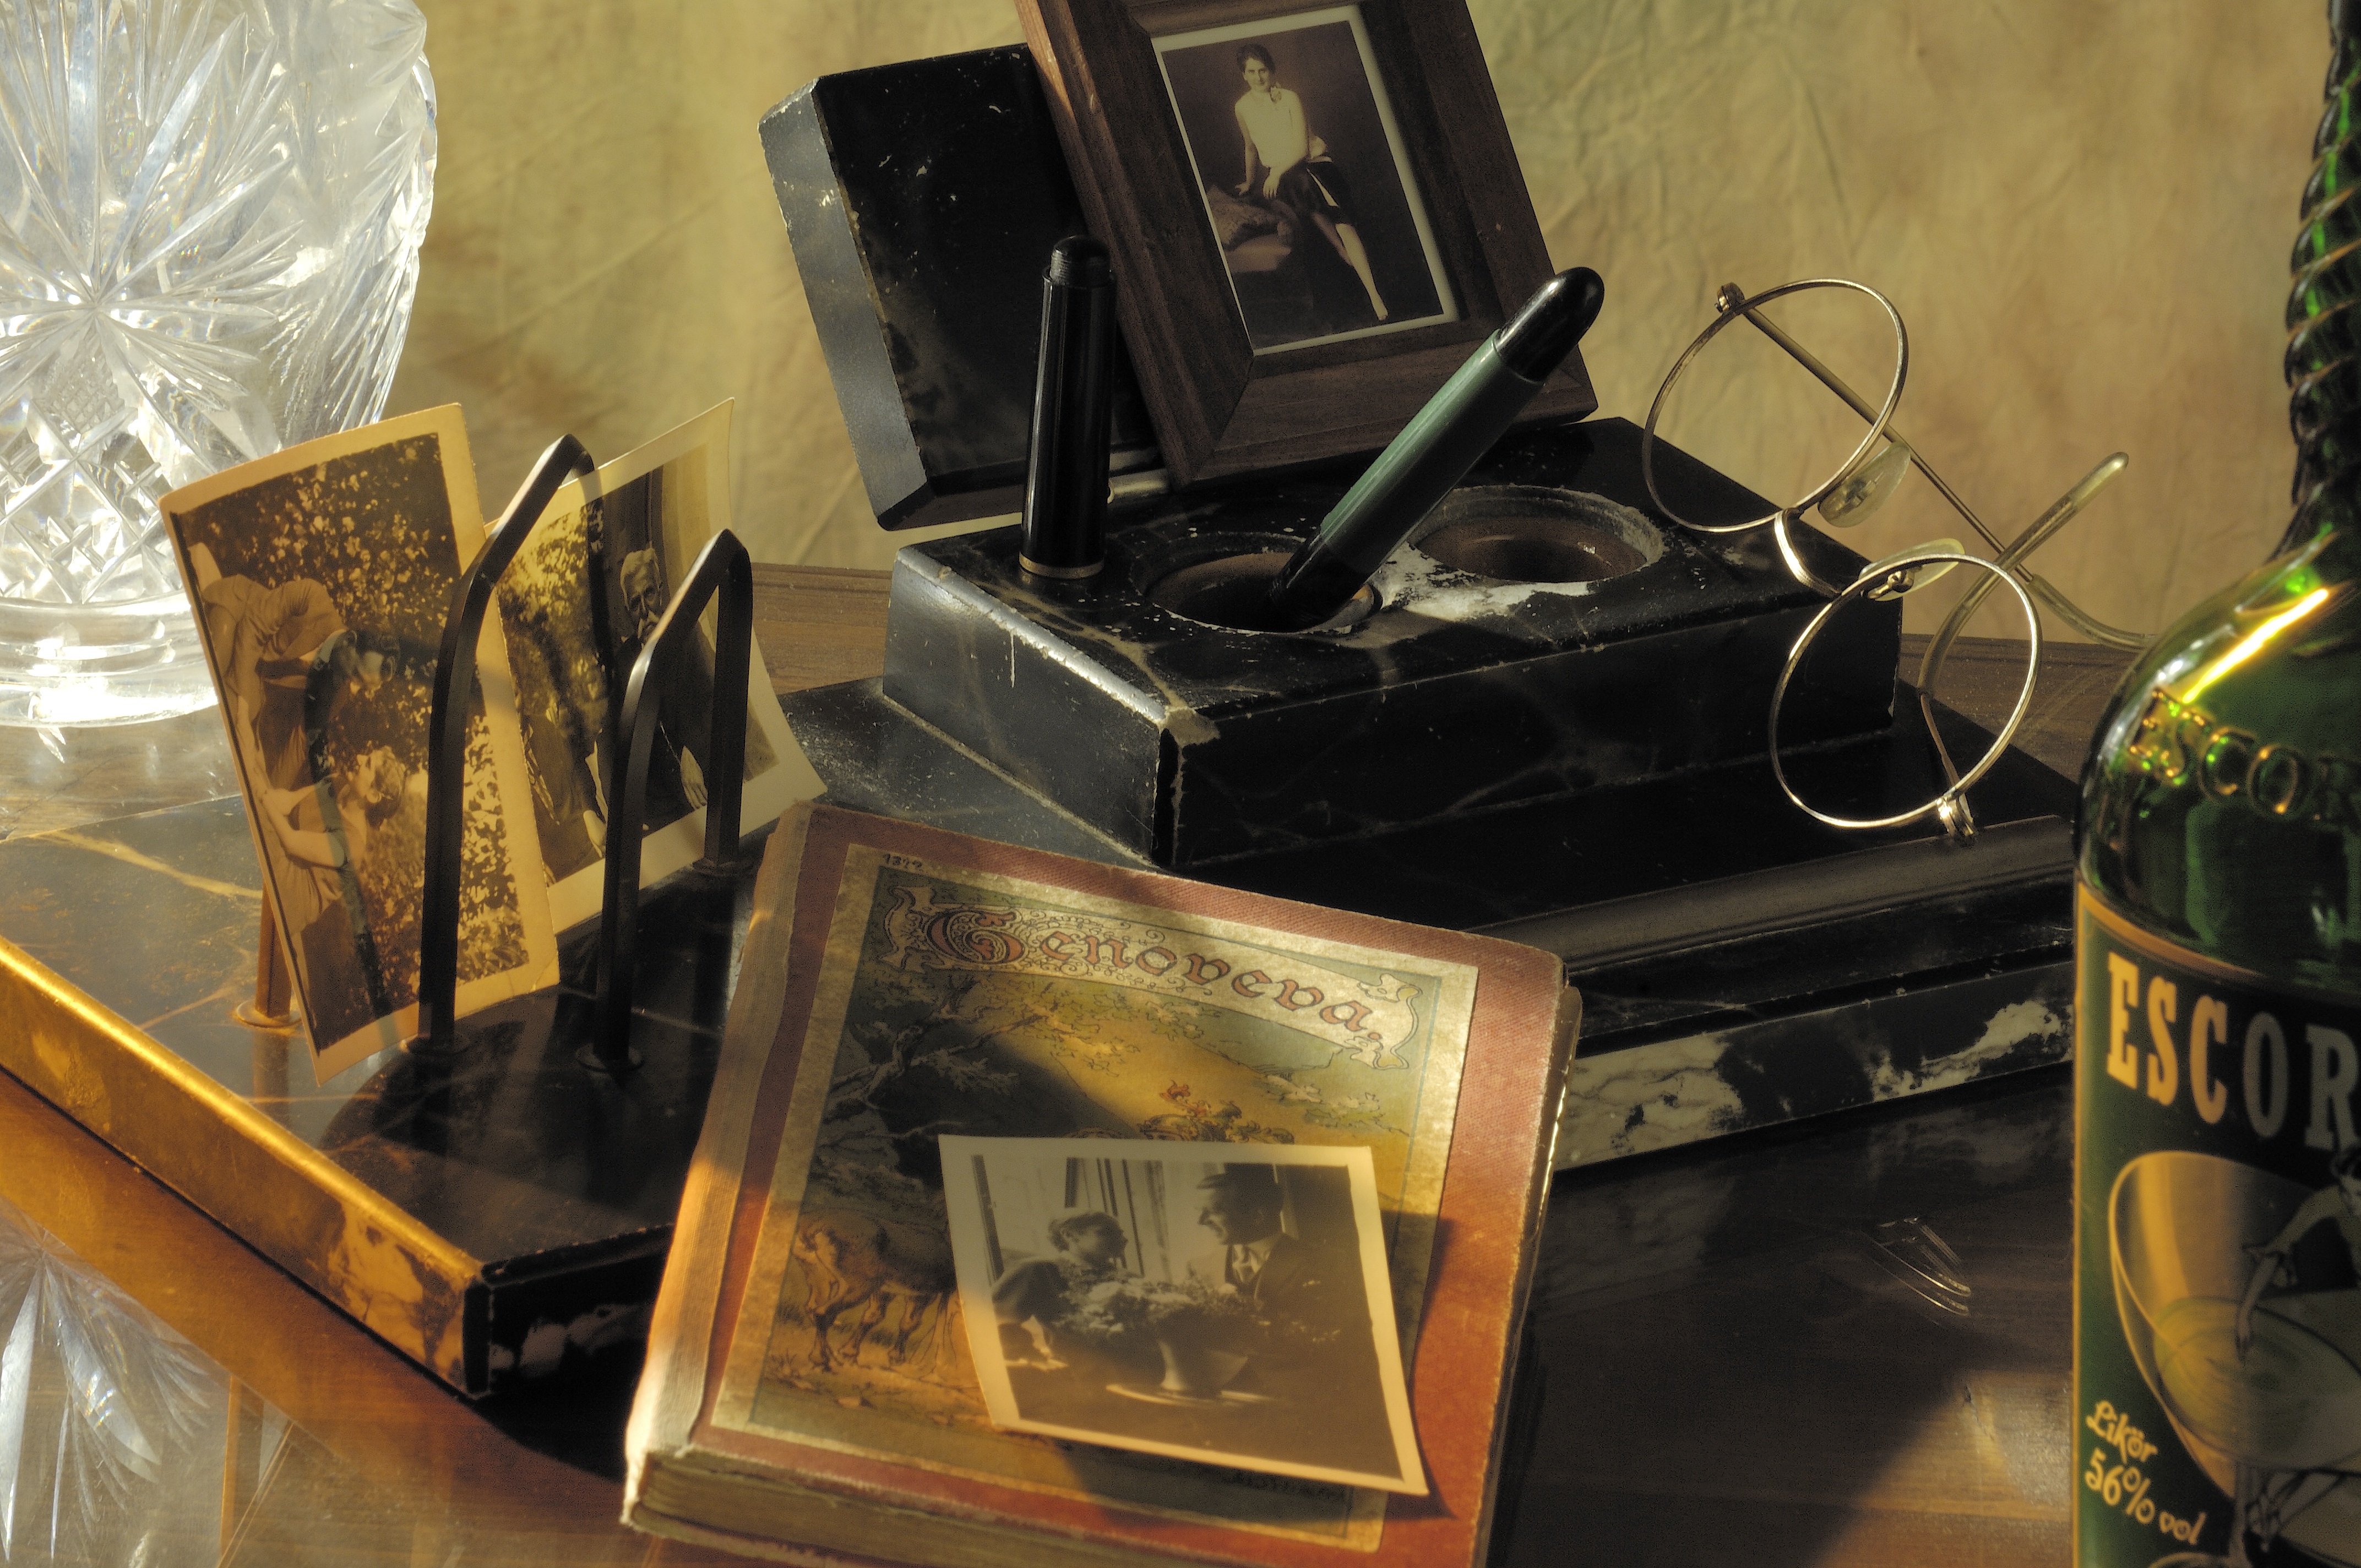
desk, antique, old, nostalgia, still life, arrangement, art, glasses, nostalgic